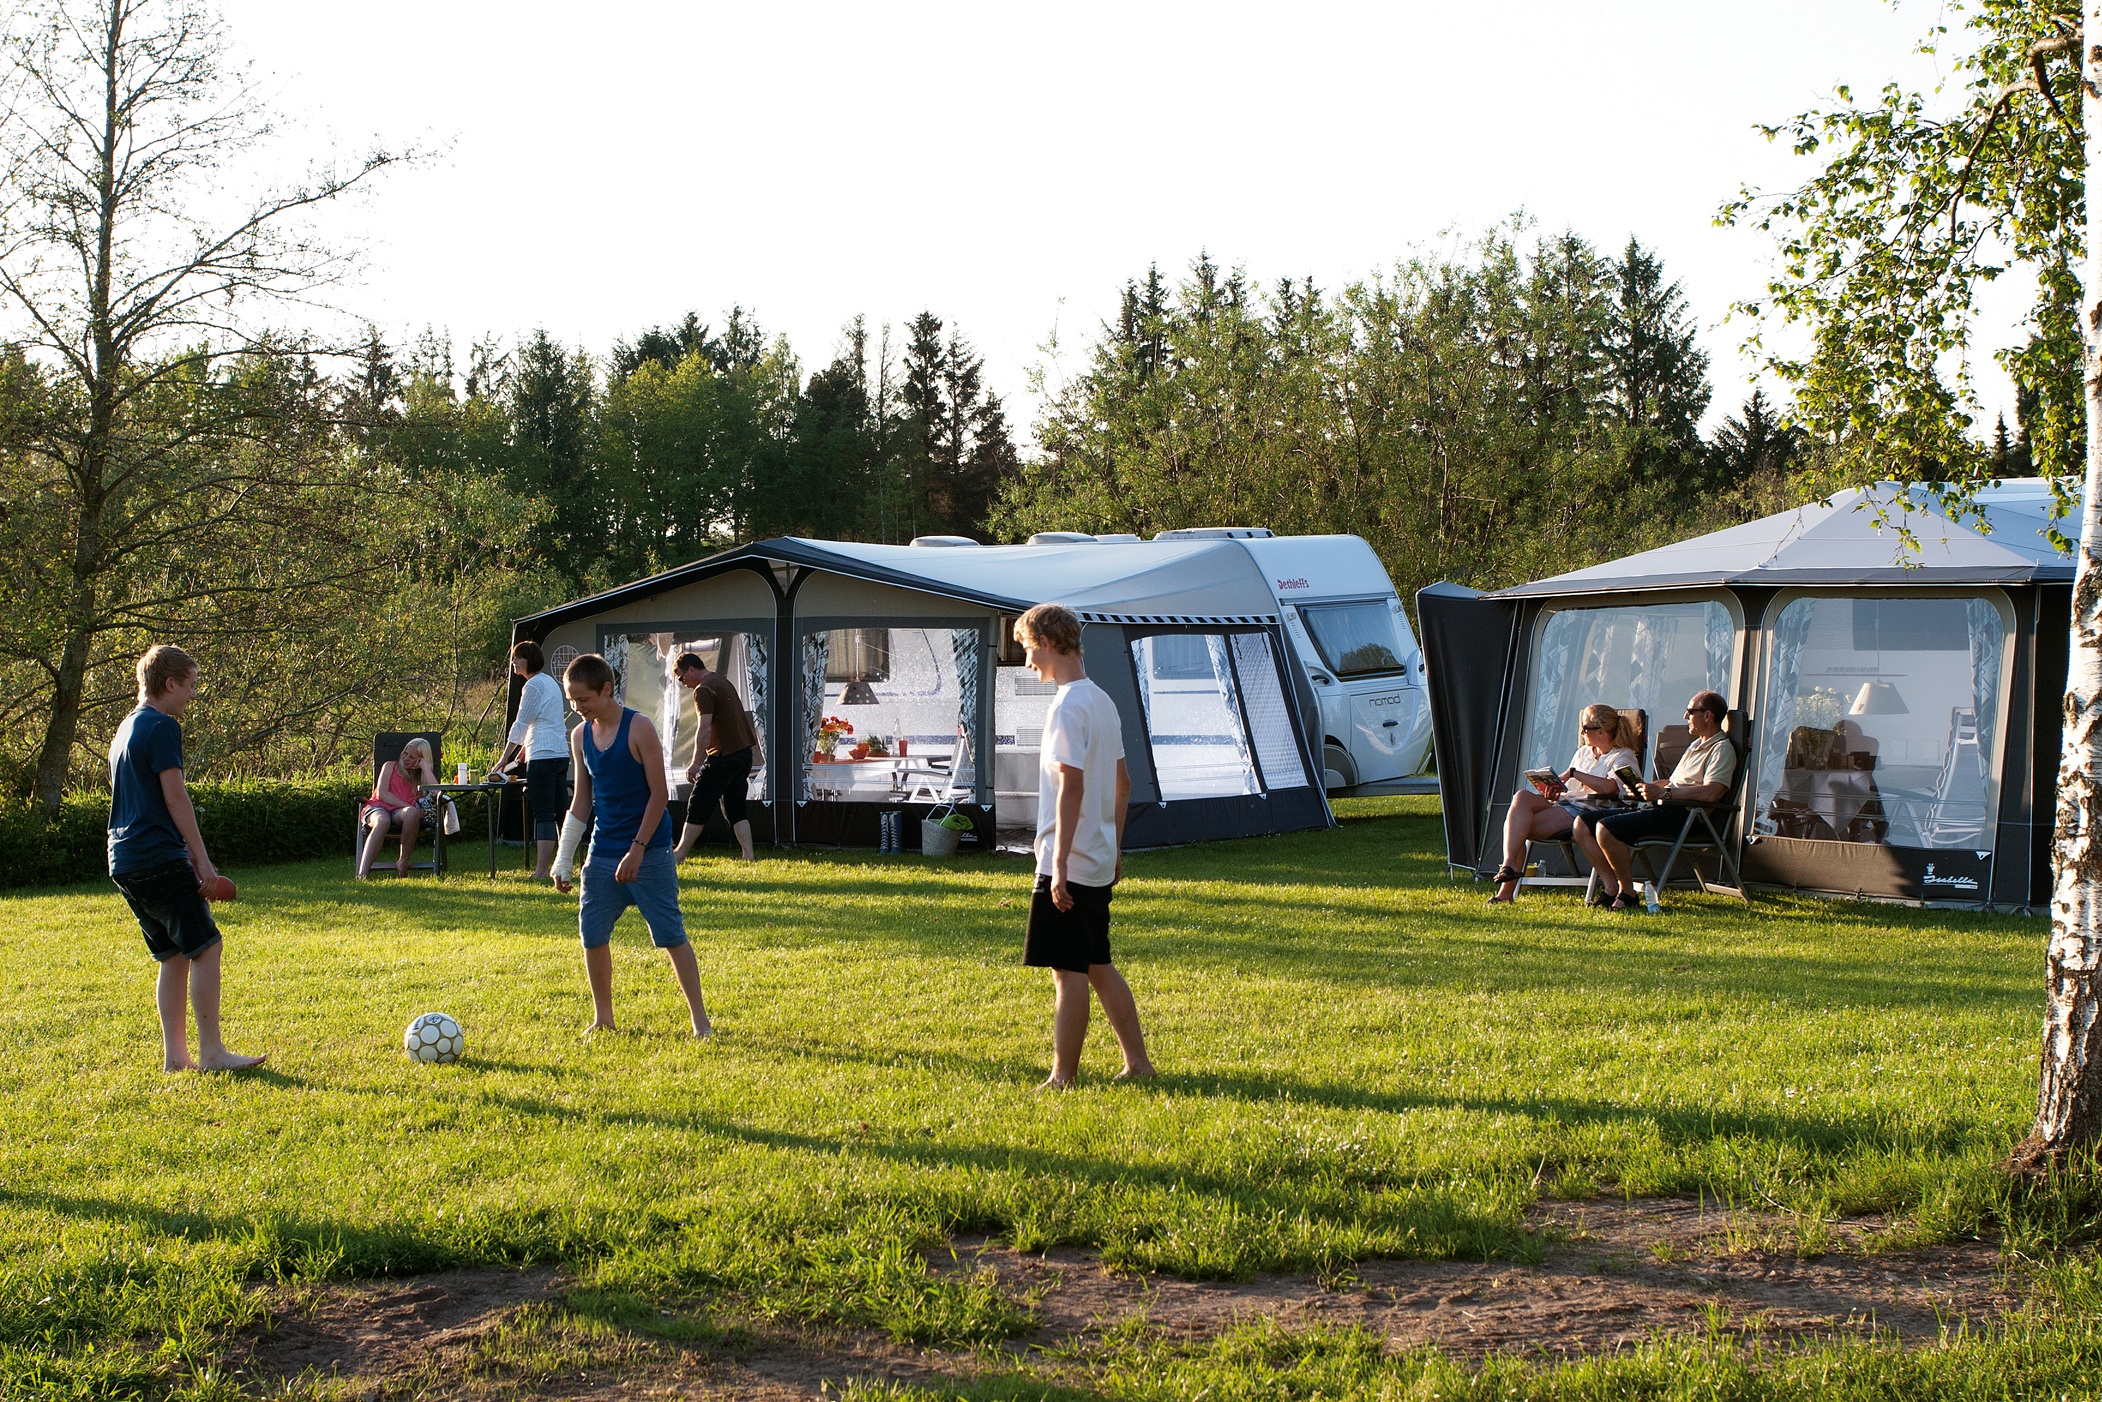
outdoor, community, holiday, camping, picnic